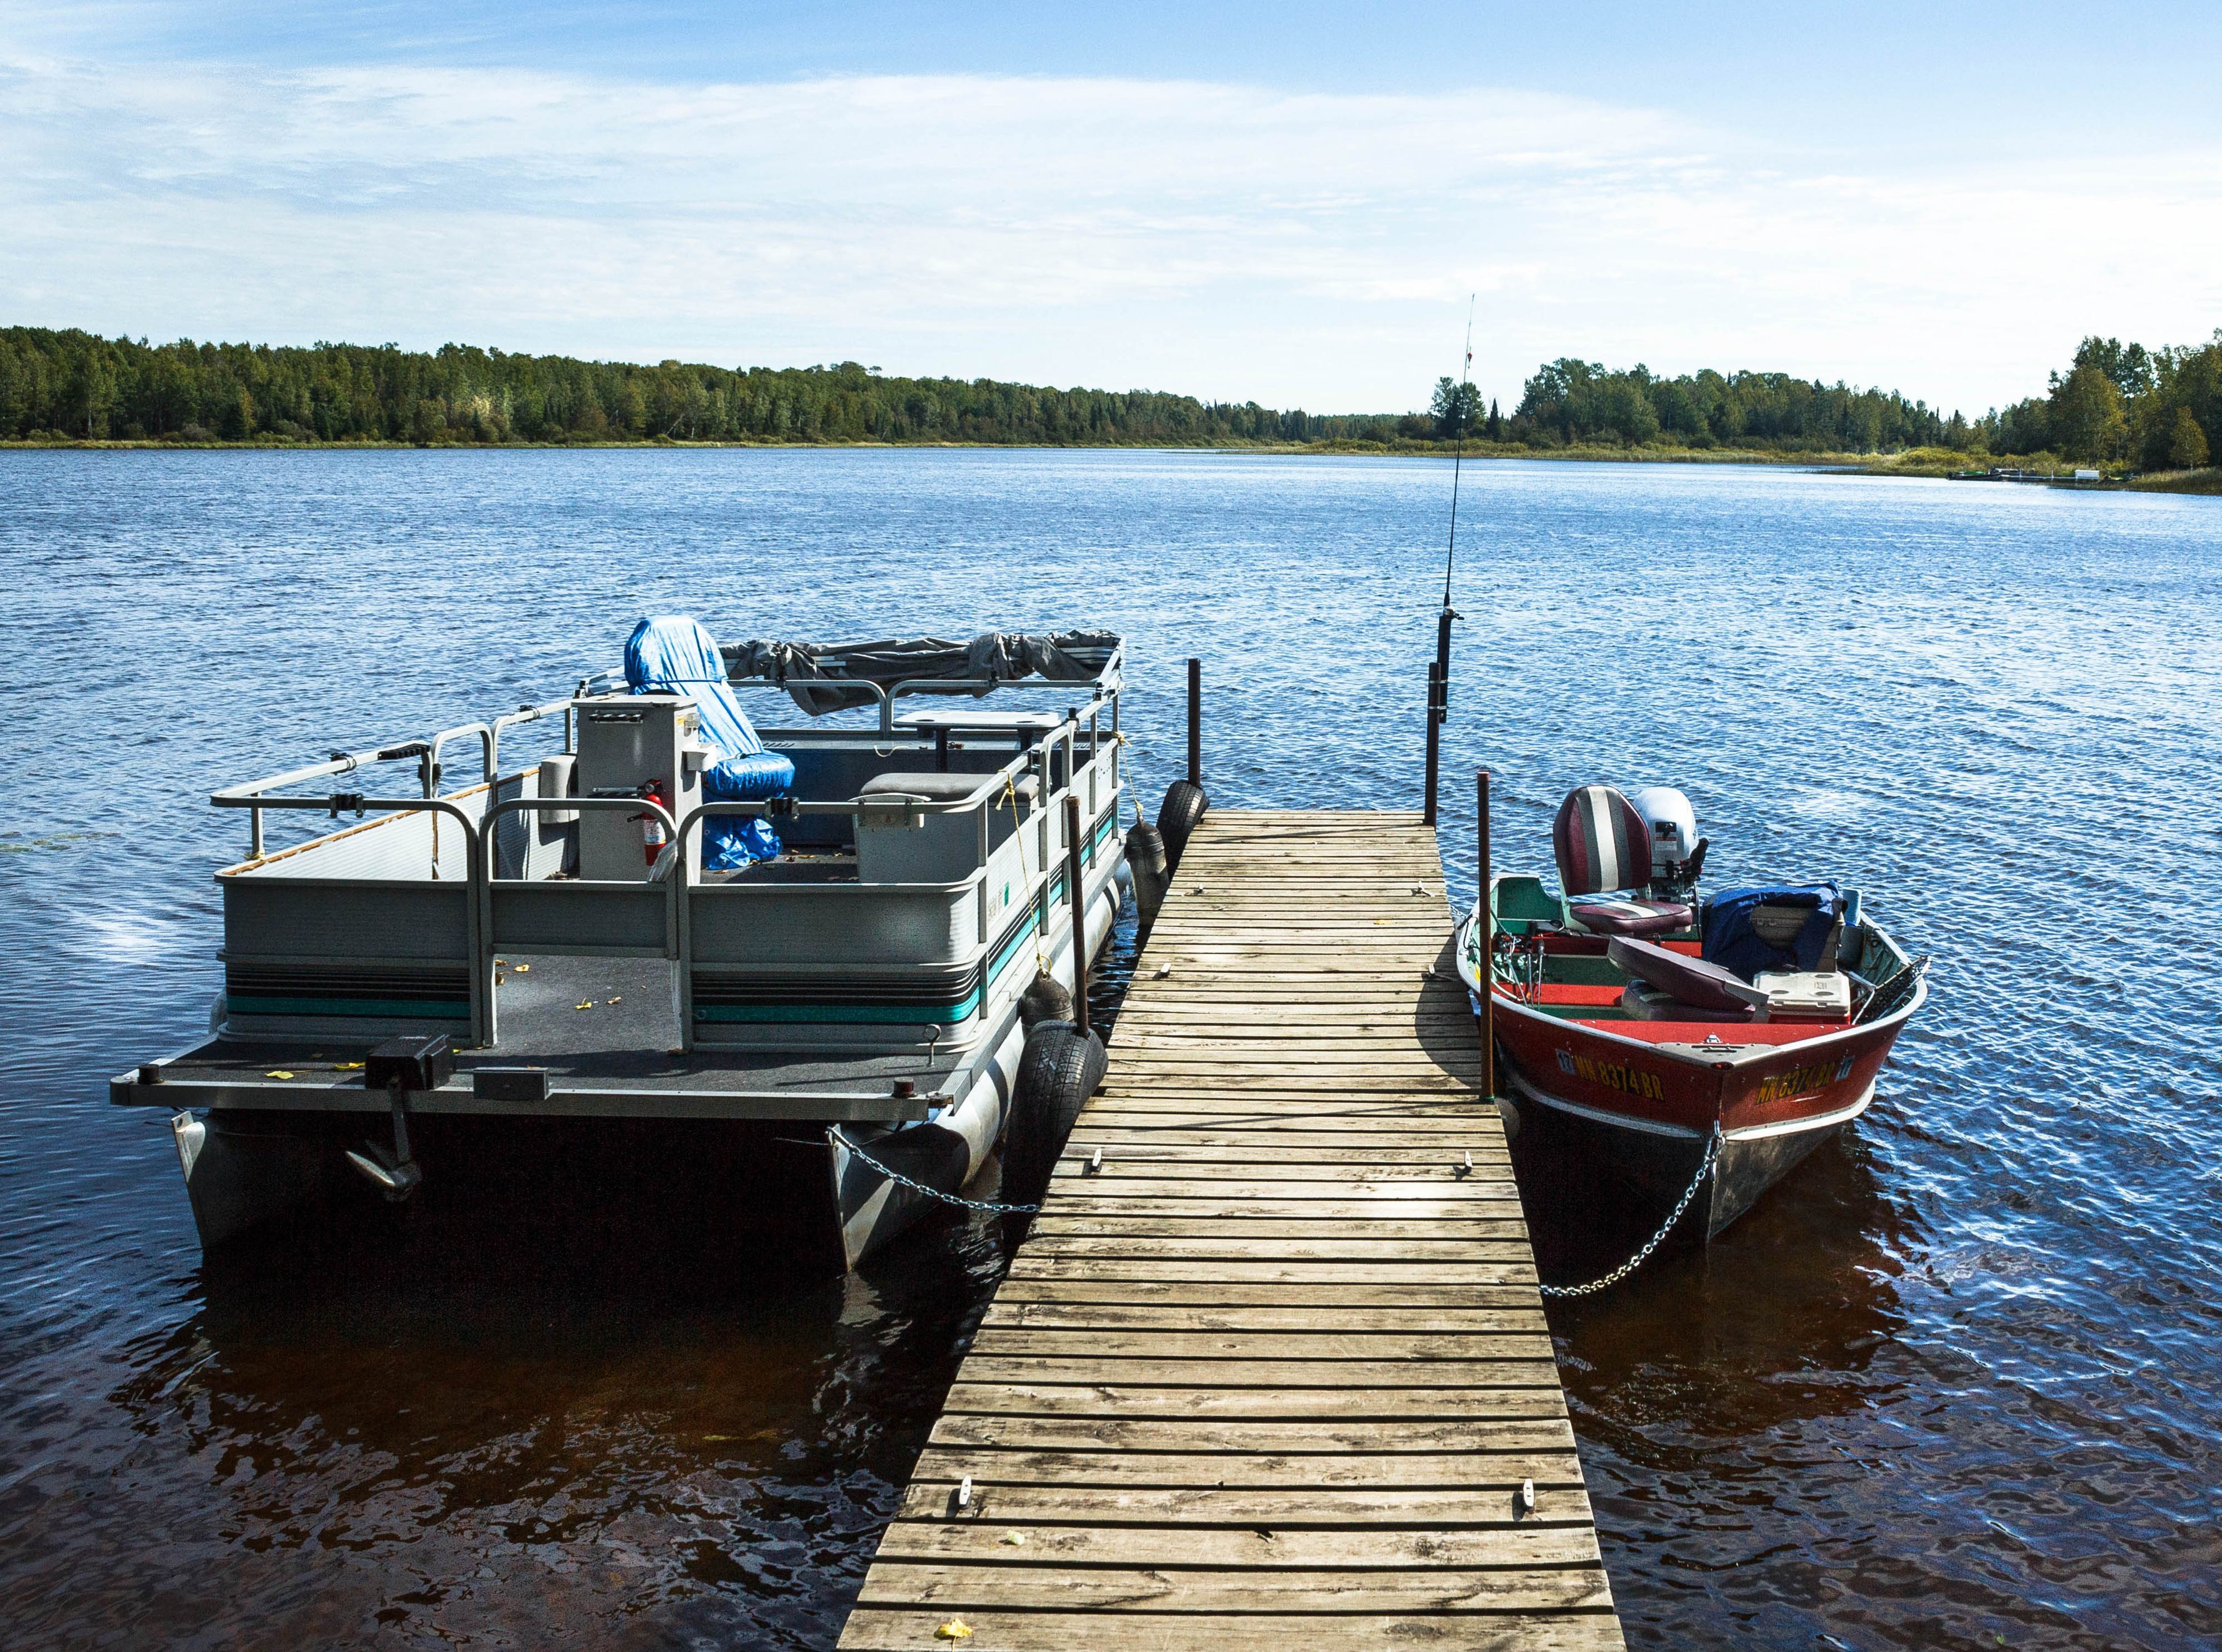
sea, dock, boat, lake, pier, cove, inlet, vehicle, bay, motorboat, fishing boat, boating, channel, watercraft, minnesota, pontoon boat, skiff, watercraft rowing